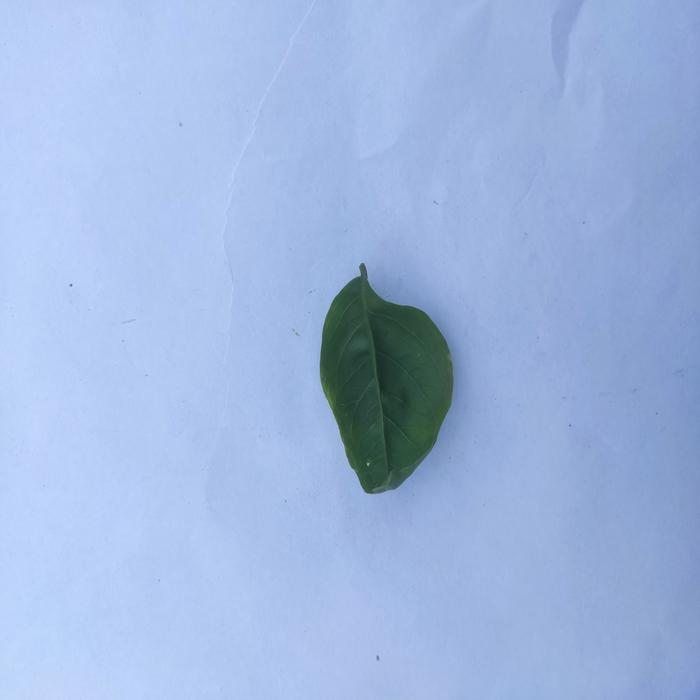
Crop: Aegle Marmelos
Leaf condition: Leaf_Curl